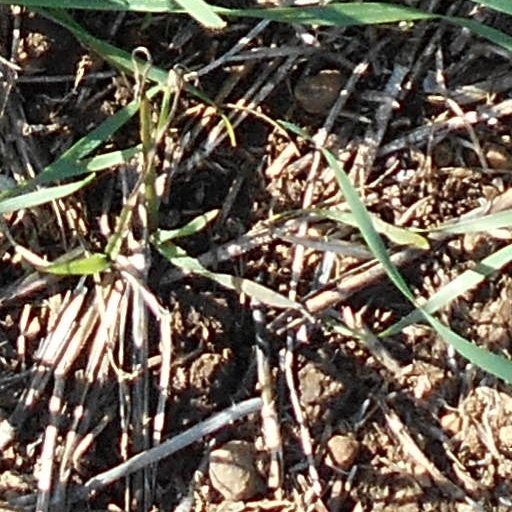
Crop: wheat